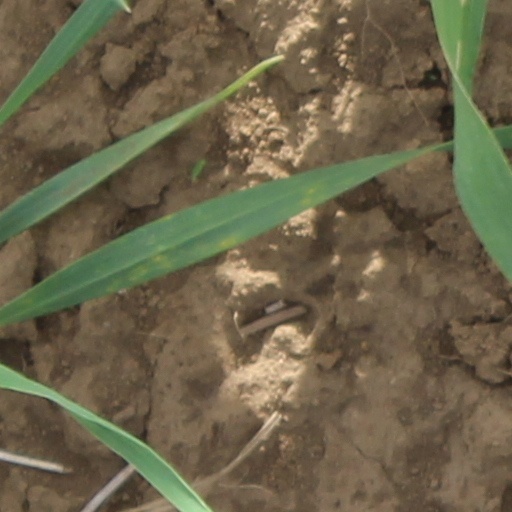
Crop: wheat